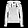
Label: Coat